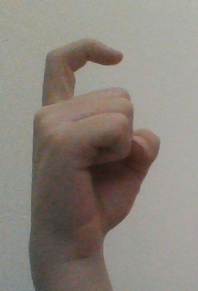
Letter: ra